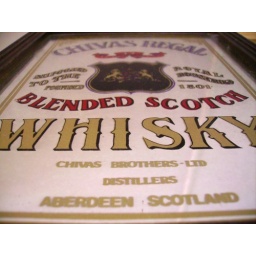
The bar at Adele's holiday home in Onrus.